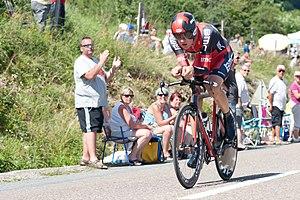
Tejay van Garderen - TDF 2012